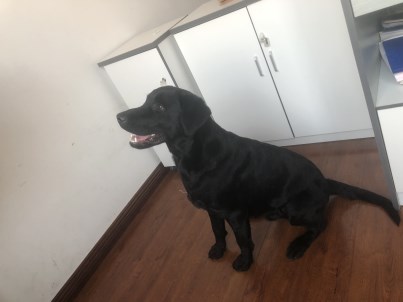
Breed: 3580-n000122-Labrador_retriever